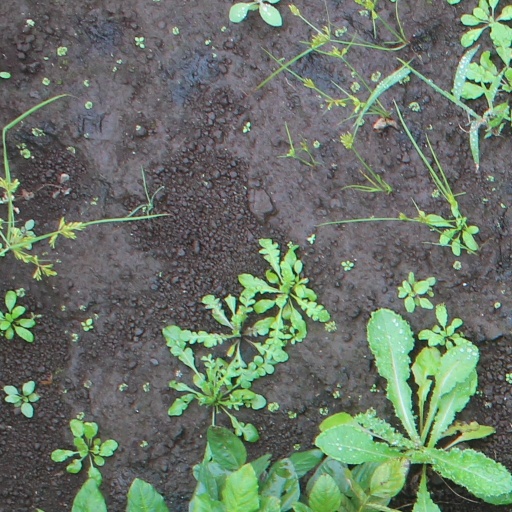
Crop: soybean